Chemical looping reforming and gasification

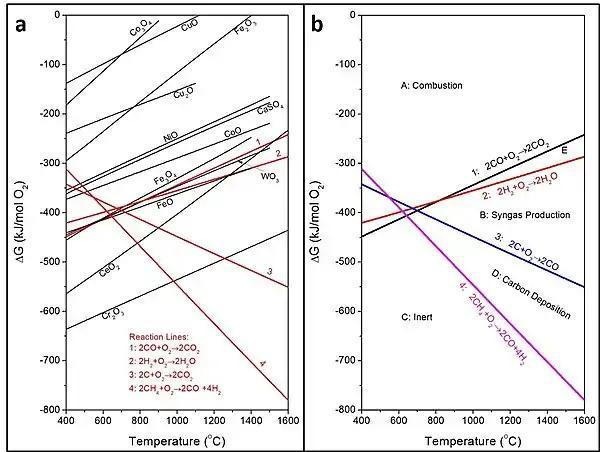
Fig 1. Modified Ellingham diagram:(a) to determine metal oxide performance in chemical looping processes; (b) with sections indicated for chemical looping applications.

The Ellingham diagram that provides the Gibbs free energy formation of a variety of metal oxides is widely used in metallurgical processing for determining the relative reduction-oxidation potentials of metal oxides at different temperatures. It depicts the thermodynamic property of a variety of metal oxides to be used as potential oxygen carrier materials. It can be modified to provide the Gibbs free energy changes for metals and metal oxides under various oxidation states so that it can be directly used for the selection of metal oxide oxygen carrier materials based on their oxidation capabilities for specific chemical looping applications. The modified Ellingham diagram is given in Fig 1a. As shown in Fig 1b, the diagram can be divided into four different sections based on the following four key reactions: